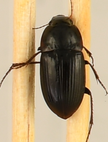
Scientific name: Anisodactylus rusticus
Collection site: North Sterling NEON (STER), plot STER_035